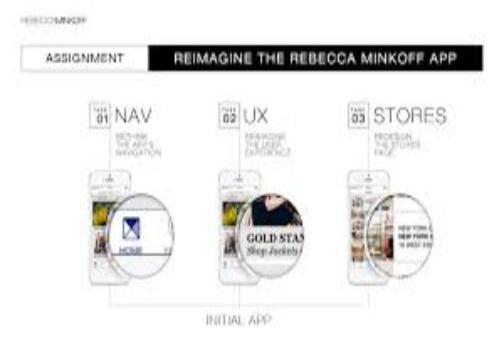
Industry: Clothes